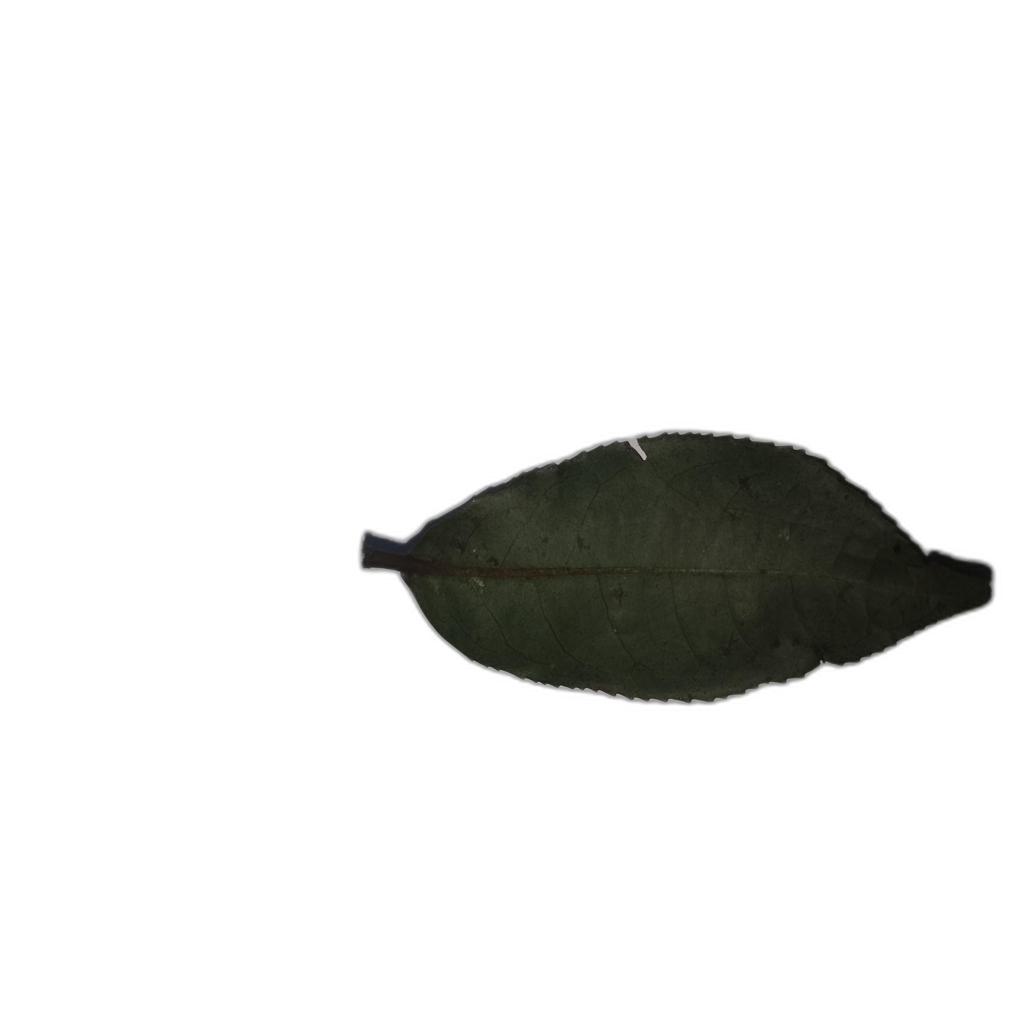
Label: Healthy